Ward School (Ward, Colorado)

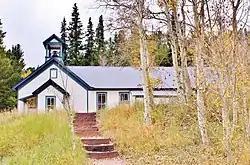
School in 2014

The Ward School, at 66 Columbia St. in Ward, Colorado, is a historic school building later used as the town hall, public library, and post office of Ward Township, and also has been known as Ward Townhall and Post Office. It was built in 1898 and was listed on the National Register of Historic Places as "Ward School" in 1989.